Julia Beloglazova

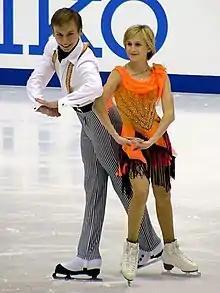
Beloglazova / Bekh at the 2004 NHK Trophy

Julia Beloglazova (born 28 December 1987) is a Ukrainian pair skater. With former partner Andrei Bekh, she is the 2006 Ukrainian national champion. They placed 18th at the 2006 Winter Olympics.